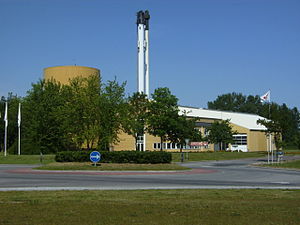
Nysted Varmeværk
Nysted Varmeværk
Nysted Halmvarmeværket i Nysted, Lolland
Nysted Varmeværk er et fjernvarmeværk i Nysted. Anlægget leverer varme til 95% af husstandene i Nysted med fortrinsvis halm som brændstof. Varmeværket drives af brugerne, der er sluttet sammen i selskabet Nysted Varmeværk A.m.b.a..